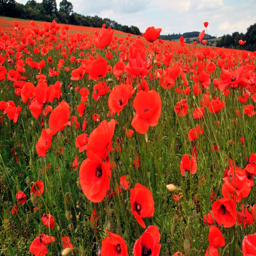
but military conflict was the scene of ecological devastation